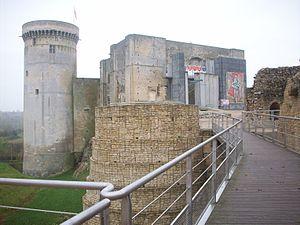
Château de Falaise